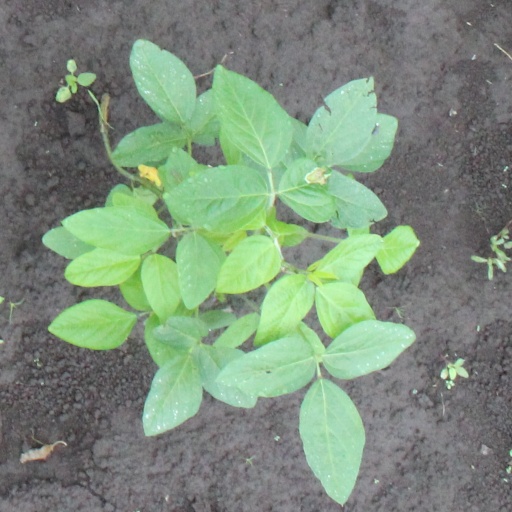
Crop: soybean